Józef Poniatowski

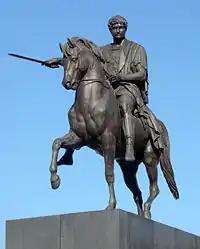
Bertel Thorvaldsen's equestrian statue of Poniatowski in front of the Presidential Palace in Warsaw

Poniatowski never married and had only illegitimate issues. Among his living relatives is Elena Poniatowska, a Mexican journalist.